Kuranui College

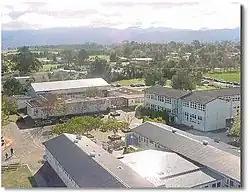
Aerial view of Kuranui College in 2003

Kuranui College is a state co-educational secondary day school for the South Wairarapa located in Greytown, New Zealand. The college opened in February 1960 to replace the four district high schools in Greytown, Featherston, Martinborough, and Carterton. The college was built in Greytown, for it was the midpoint of the towns. In the midst of the post-World War II baby boom. It has been said to have as many as 900 students in the mid-1970s, but since the end of the baby boom, that number has dropped.